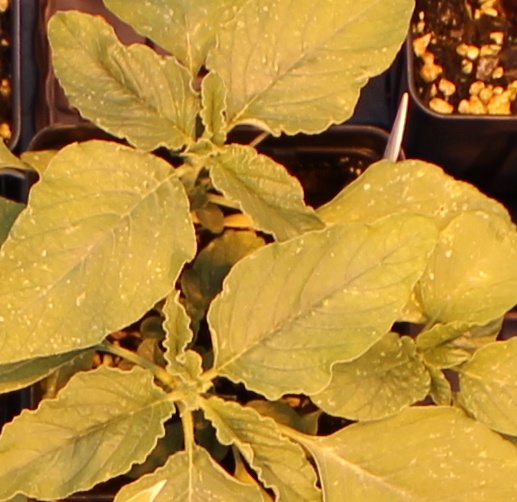
Label: Redroot Pigweed